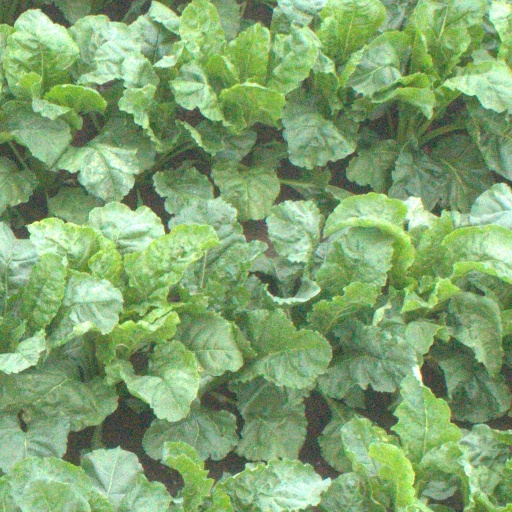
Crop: sugar beet